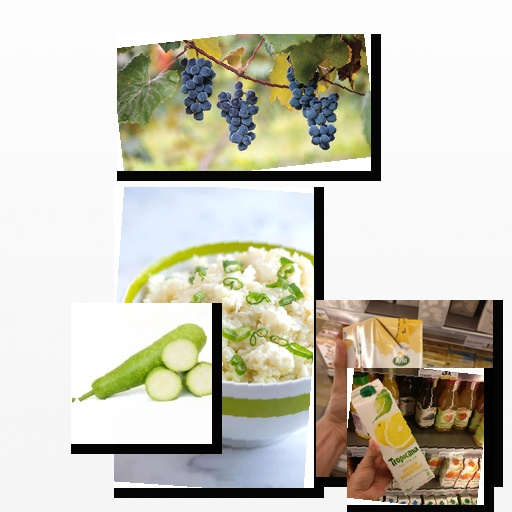
Food items: bottle_gourd, grapes, cauliflower, golden_grapefruit_juice, vanilla_yoghurt